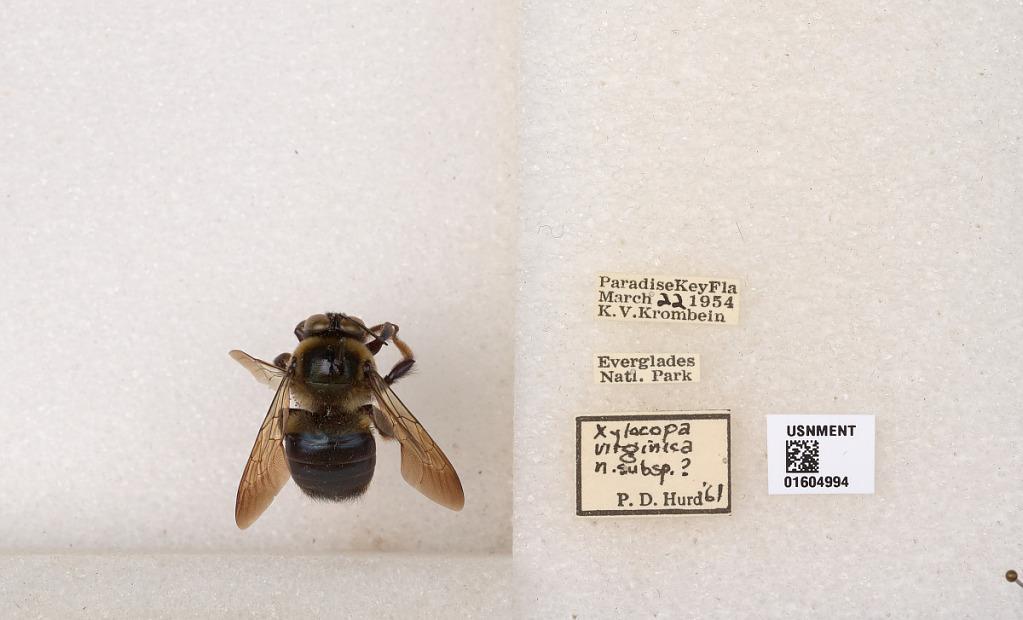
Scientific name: Xylocopa (Xylocopoides) virginica krombeini Hurd
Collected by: K. Krombein
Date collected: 1954-3-22
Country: United States
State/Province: Florida
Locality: Paradise Key, Everglades National Park
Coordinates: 25.3749, -80.6068
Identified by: Hurd, P. D.